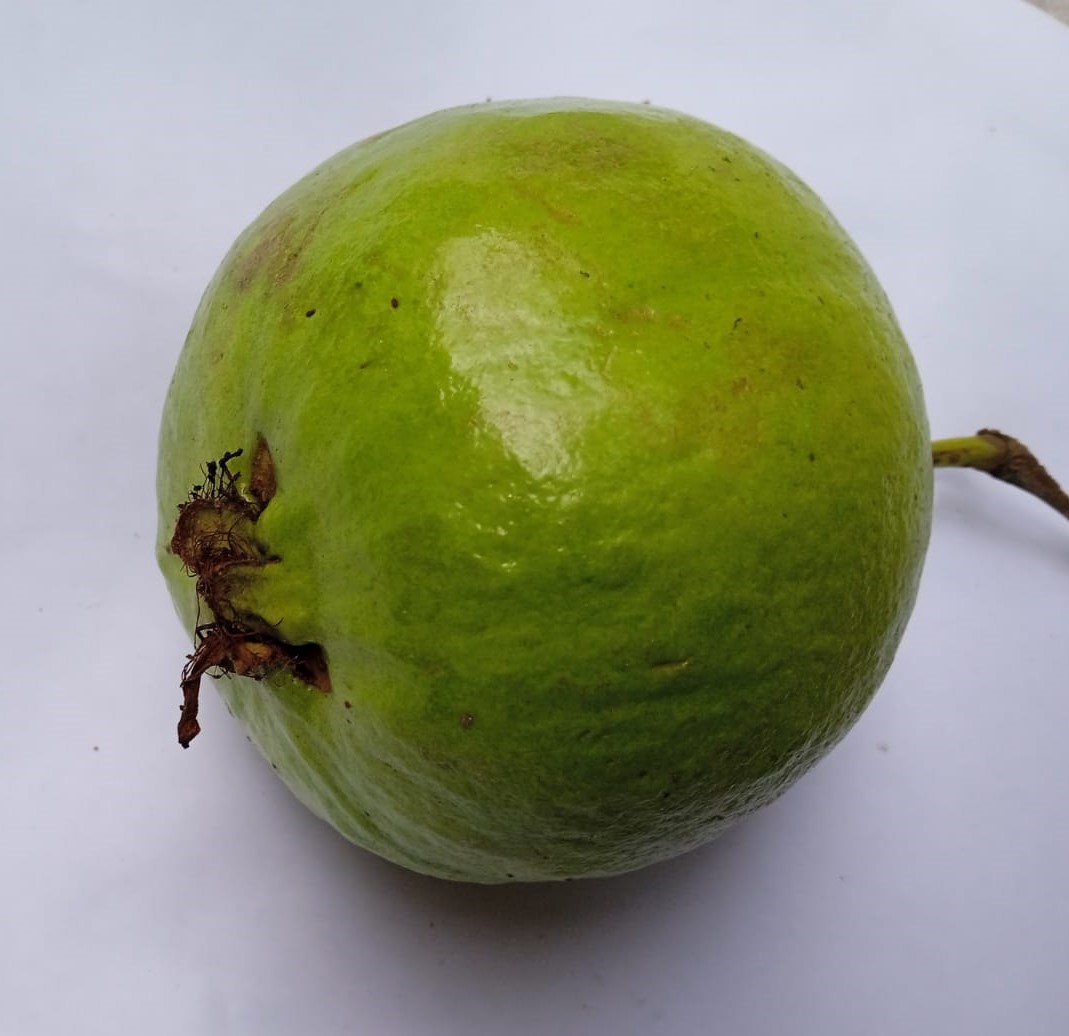
Fruit: guava
Condition: fresh